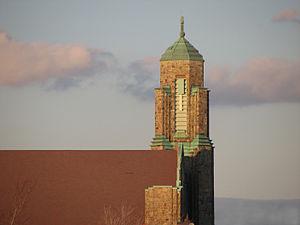
L'église Saint-Jean-Berchmans est une grande église catholique du quartier Petite-Patrie, à Montréal. Elle est située sur le boulevard Rosemont, à l'est de l'avenue Papineau.